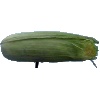
Label: Corn Husk 1